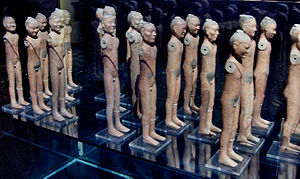
Han-dynastiet / Historie / Eunukker i regeringsanliggender
Gravstatuetter i lergods fra det vestlige Han visende nøgne tjenere, som en gang i tiden havde træarme og silkeklæder i miniature, som er eroderet med tiden og til sidst er forsvundet.[67]
Han-dynastiet var et af Kinas længstvarende og mægtigste dynastier, som, bortset fra Xin-dynastiet under Wang Mangs interregnum, havde magten fra 206 f.Kr. til 220 e.Kr. Dette dynasti har givet navnet til hankineser, det vil sige den befolkningsgruppe, som udgør flertallet af befolkningen i dagens Kina. Under Han-dynastiet blev konfucianismen statsreligion, og Kinas indflydelse blev udstrakt til Vietnam, Centralasien, Mongoliet og Korea.